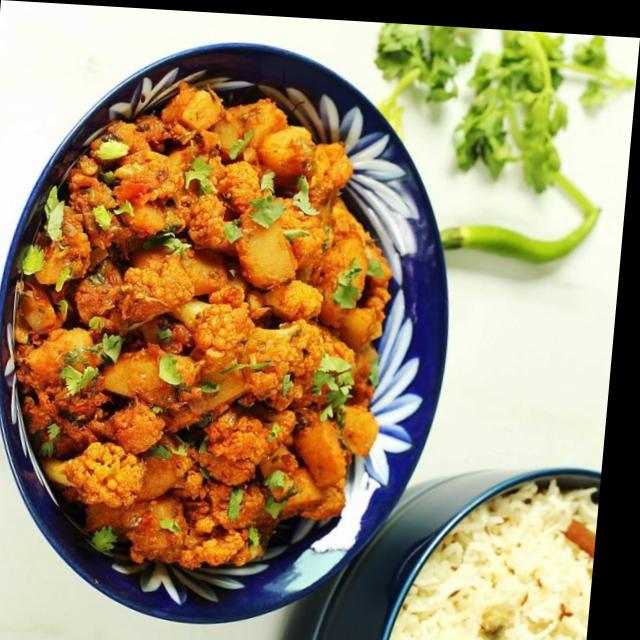
Dish: aloo_gobi